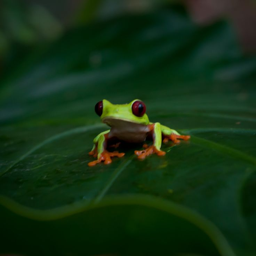
this red eyed tree frog was hanging out .